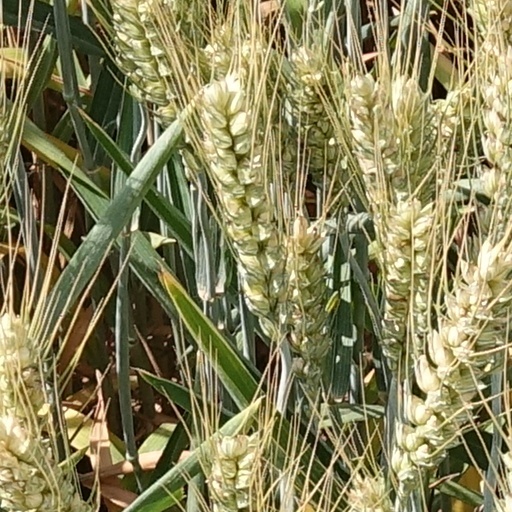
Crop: wheat